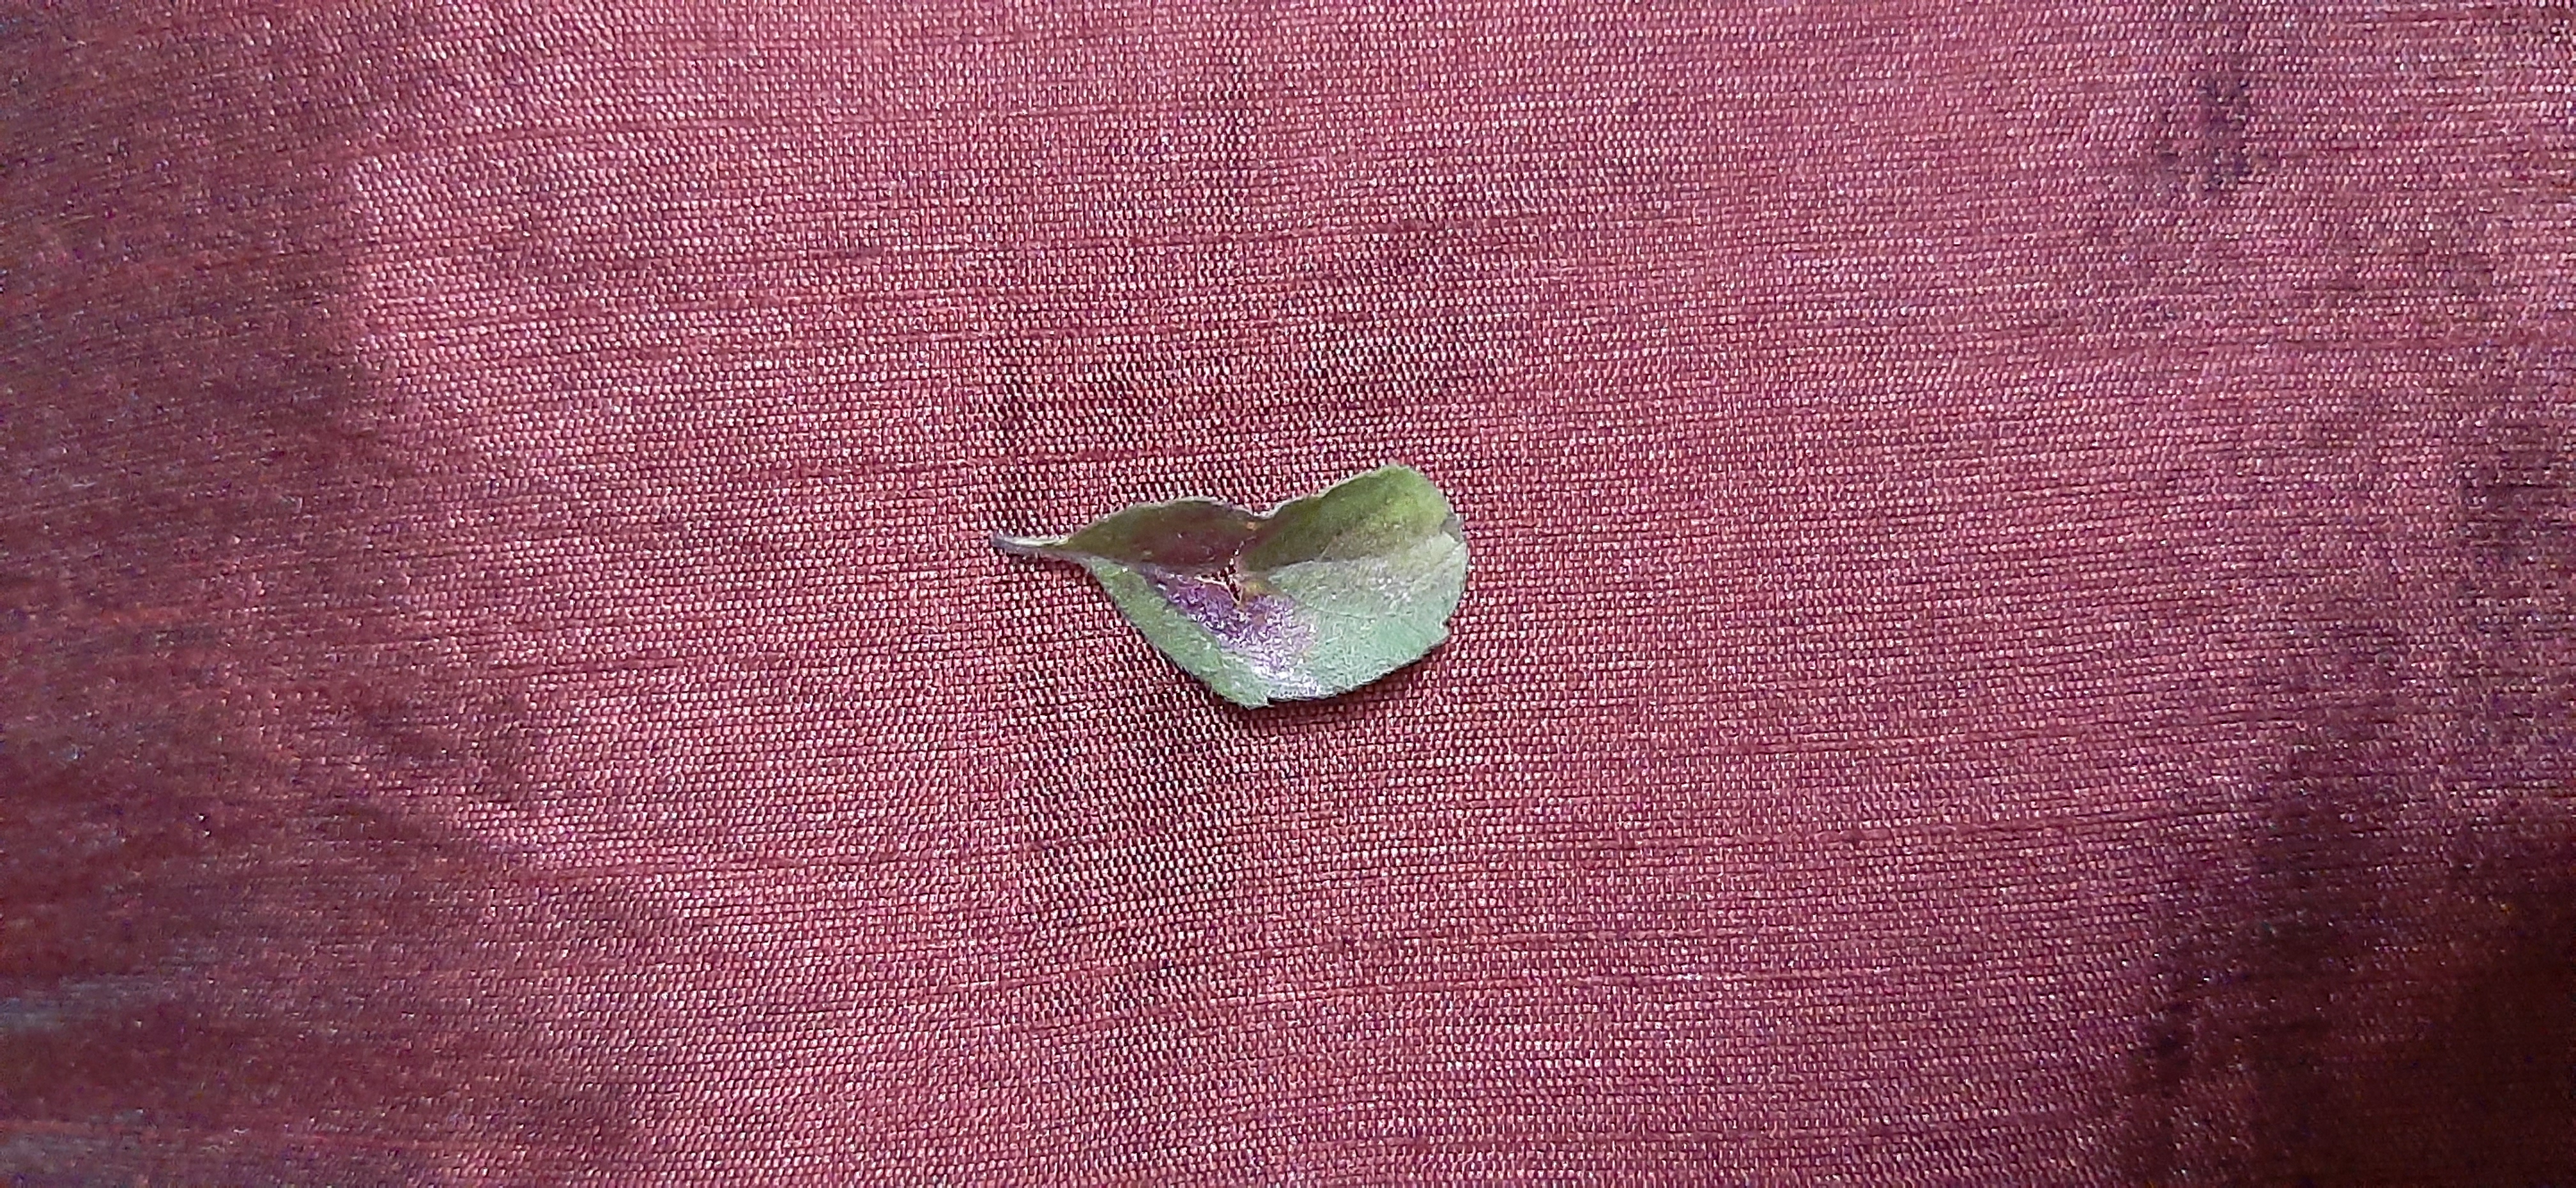
Plant: Tulsi